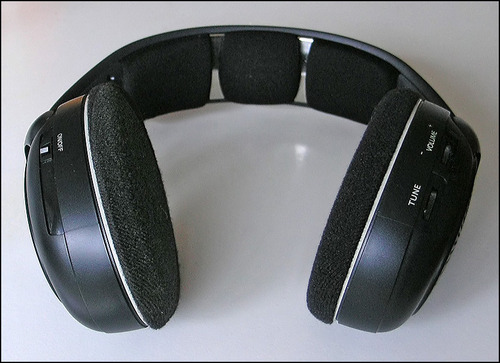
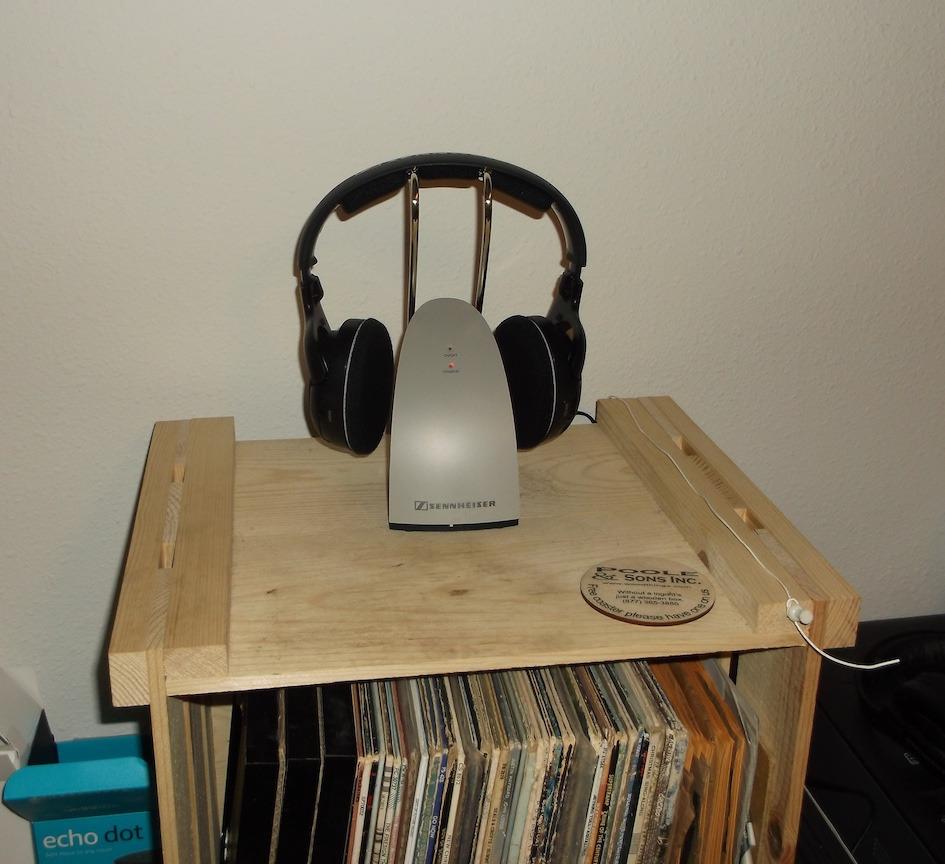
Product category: headphones
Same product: yes